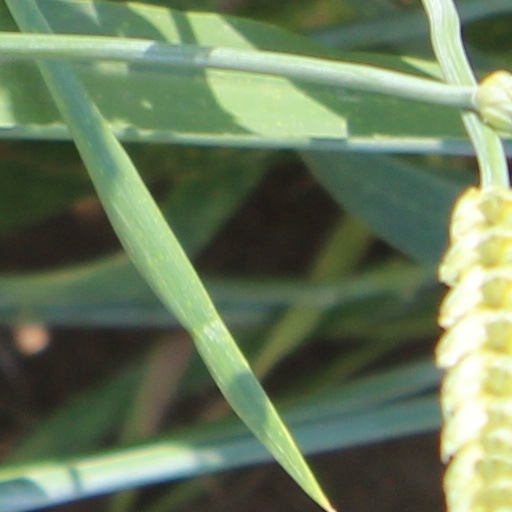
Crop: wheat